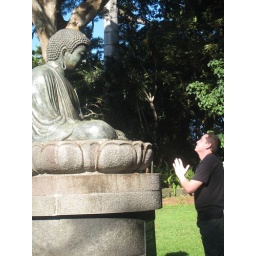
I'd like 42&amp;quot; LCD w/HD, a new car by Xmas and a house by next xmas.